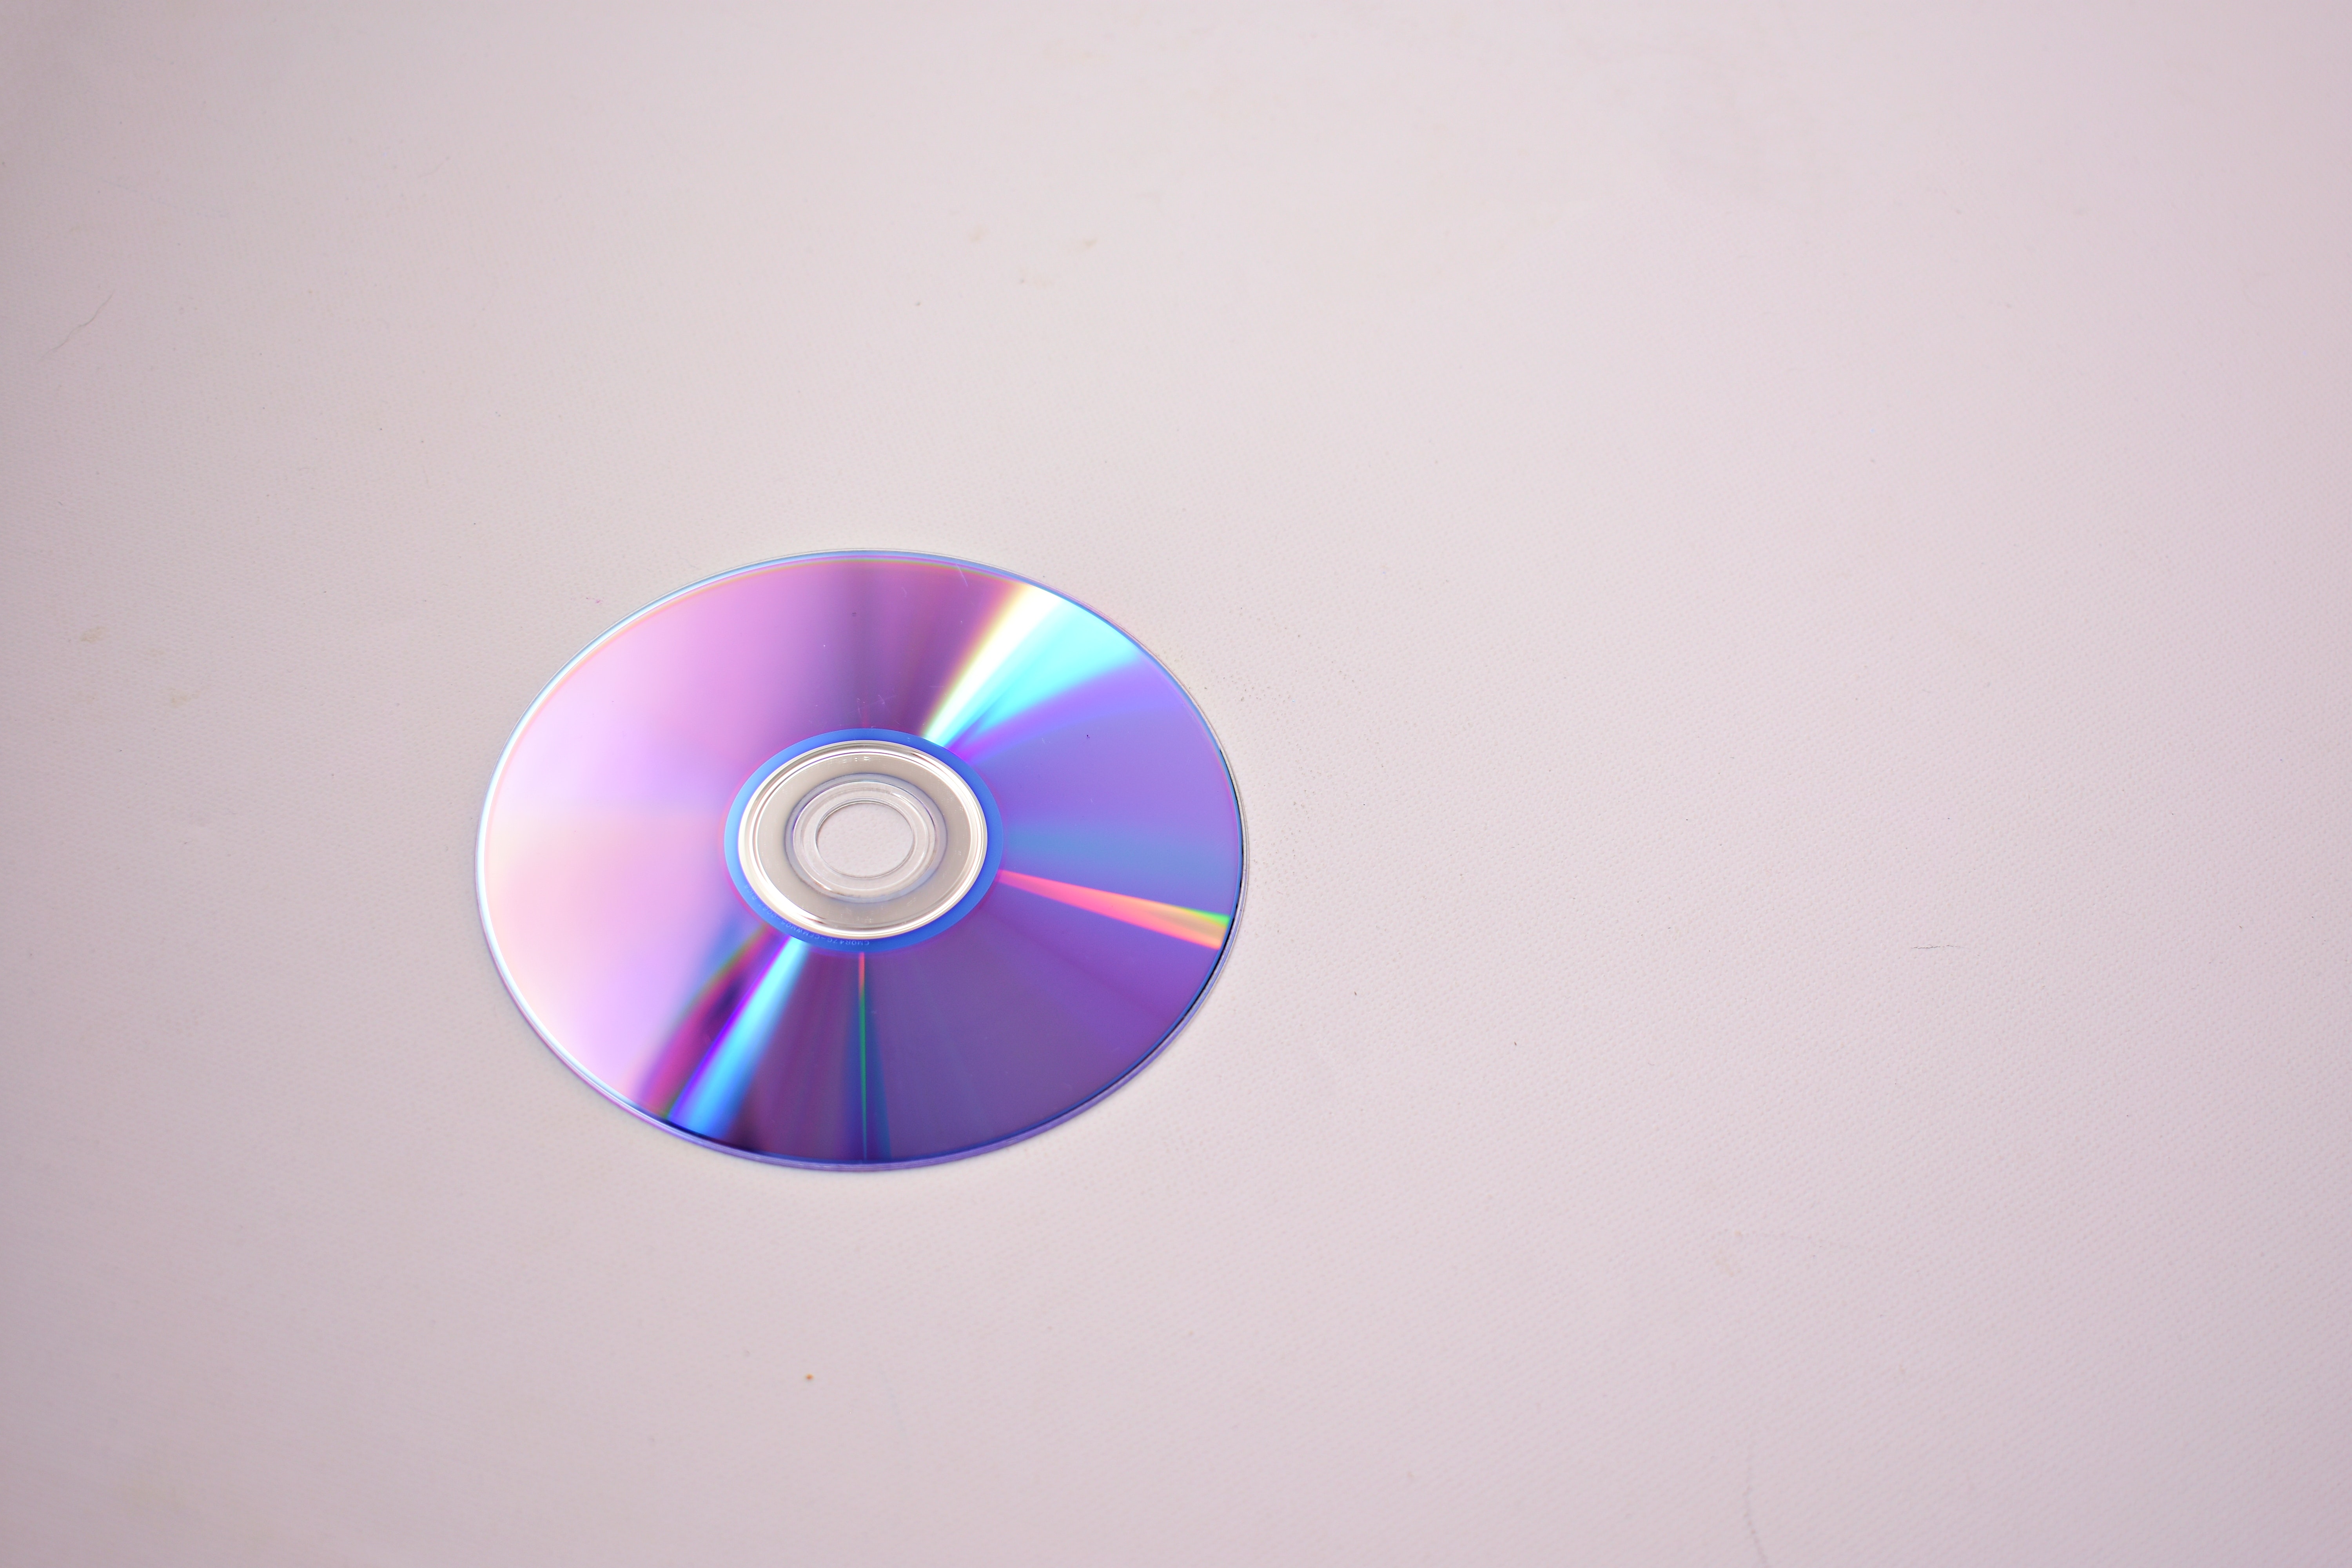
cd, dvd, data storage device, minidisc, technology, electronic device, circle